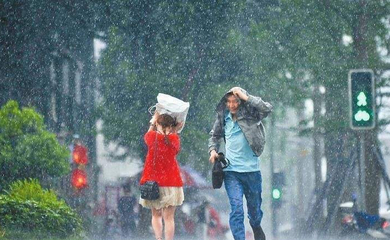
Weather: rain or strom